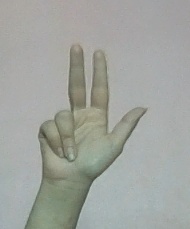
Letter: al